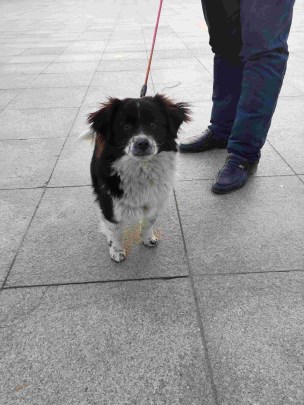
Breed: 3336-n000121-chinese_rural_dog